Josh Brown (American football)

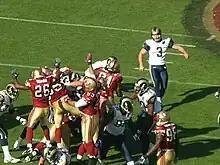
Brown kicks a field goal during a game against the San Francisco 49ers on November 16, 2008.

On February 29, 2008, Brown signed with the St. Louis Rams who made him the NFL's highest paid kicker at the time. The Seattle Seahawks had offered him comparable money, but with an extra year and back loaded the whole deal. This would have made him the highest paid kicker, but he took offense to the fact that the Seahawks' contract was something Brown got offered after visiting the Rams. In an interview on Seattle sports radio station KJR 950 he stated that he had not wanted to be a "slave to the businessman," a statement that was ridiculed by Seattle media and fans.